Mesnak

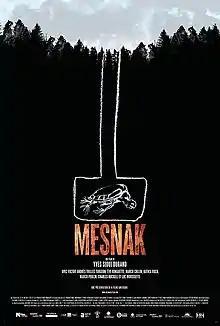

Mesnak is a Canadian drama film, directed by Yves Sioui Durand and released in 2011.